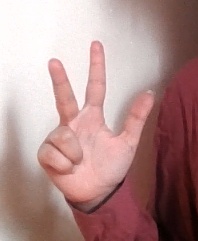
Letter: al